Actor

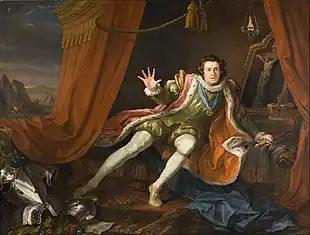
David Garrick in "Richard III" on stage

An actor (masculine/gender-neutral), or actress (feminine), is a person who portrays a character in a production. The actor performs "in the flesh" in the traditional medium of the theatre or in modern media such as film, radio, and television. The analogous Greek term is, literally "one who answers". The actor's interpretation of a rolethe art of acting pertains to the role played, whether based on a real person or fictional character. This can also be considered an "actor's role", which was called this due to scrolls being used in the theaters. Interpretation occurs even when the actor is "playing themselves", as in some forms of experimental performance art.